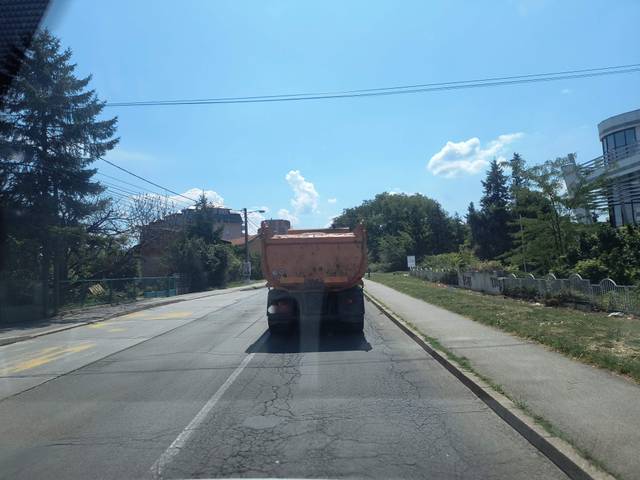
Region: Serbia
Coordinates: 44.753, 20.492